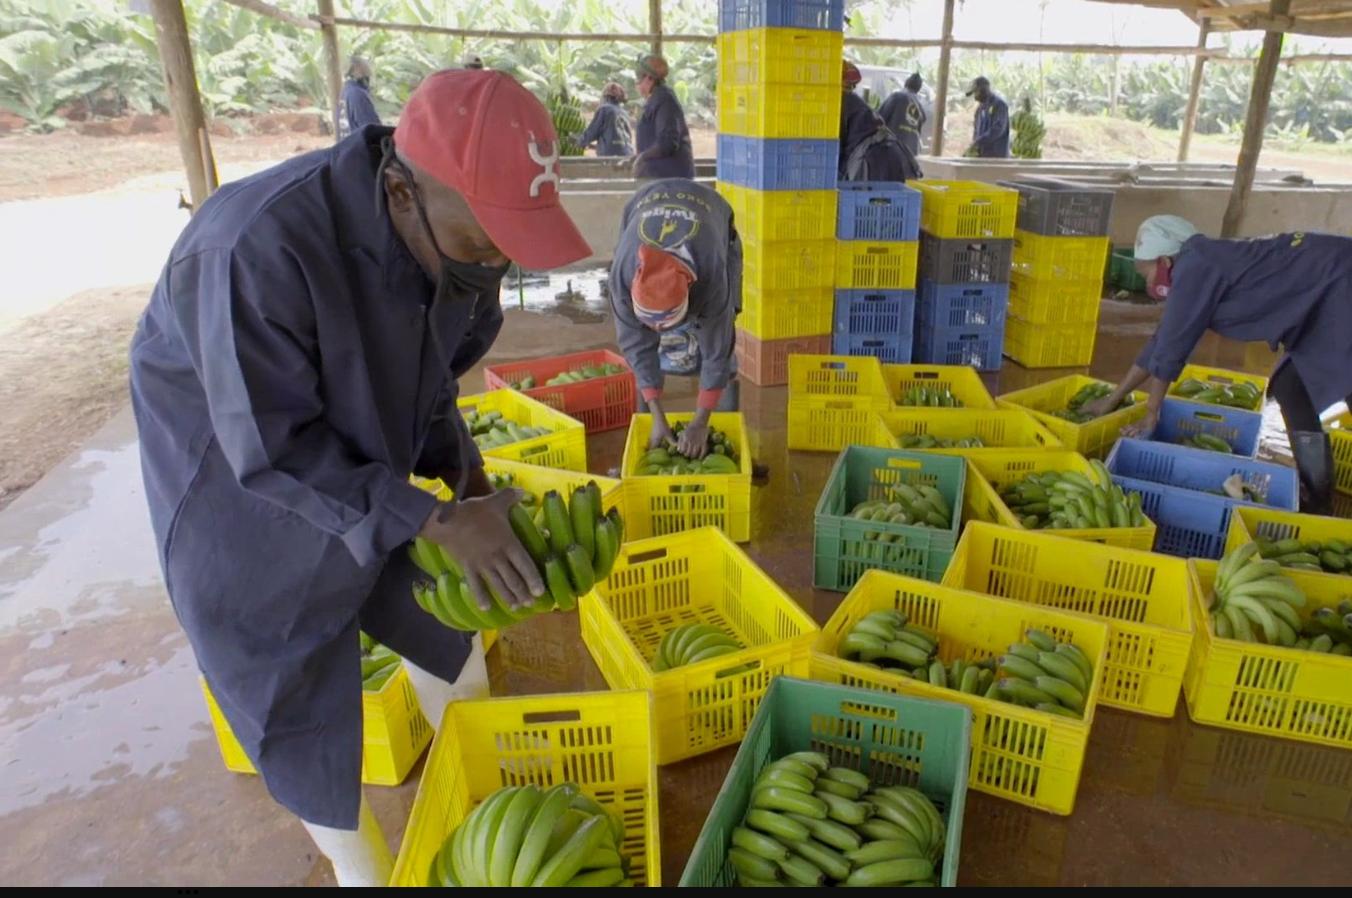
Mwanamume mfanyabiashara wa ndizi mbivu tayari amezinunua zikiwa mbichi anazipanga kwenye maboksi madogo ya plastiki, ili kwenda kuziifisha kwa kutumia nishati ya umeme ambayo hutumia siku chache mpaka kuwa tayari.